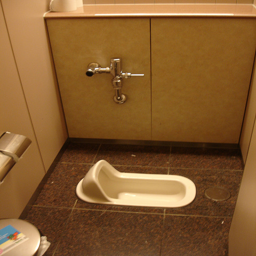
A standing toilet sitting inside of a bathroom.
A picture of a toilet in the floor.
The public restroom is clean and ready to use.
A toilet basin set in the floor of a bathroom.
The small urinal is installed on the bathroom floor.